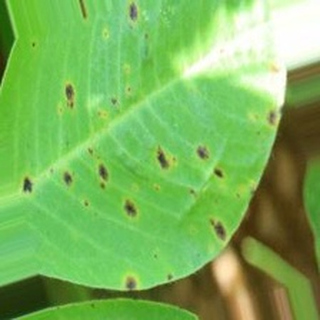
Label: groundnut_early_leaf_spot